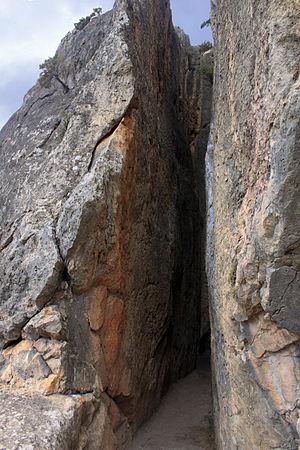
L'aqueduc de Peña Cortada est un élément d'un système d'approvisionnement en eau de 28 km de long, mais originellement beaucoup plus long, qui traverse les municipalités de Tuéjar, Chelva, Calles, Losa del Obispo et Domeño dans la province de Valence, en Espagne.